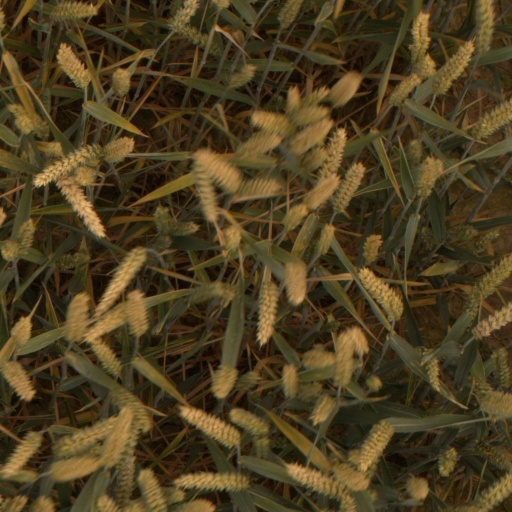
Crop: wheat